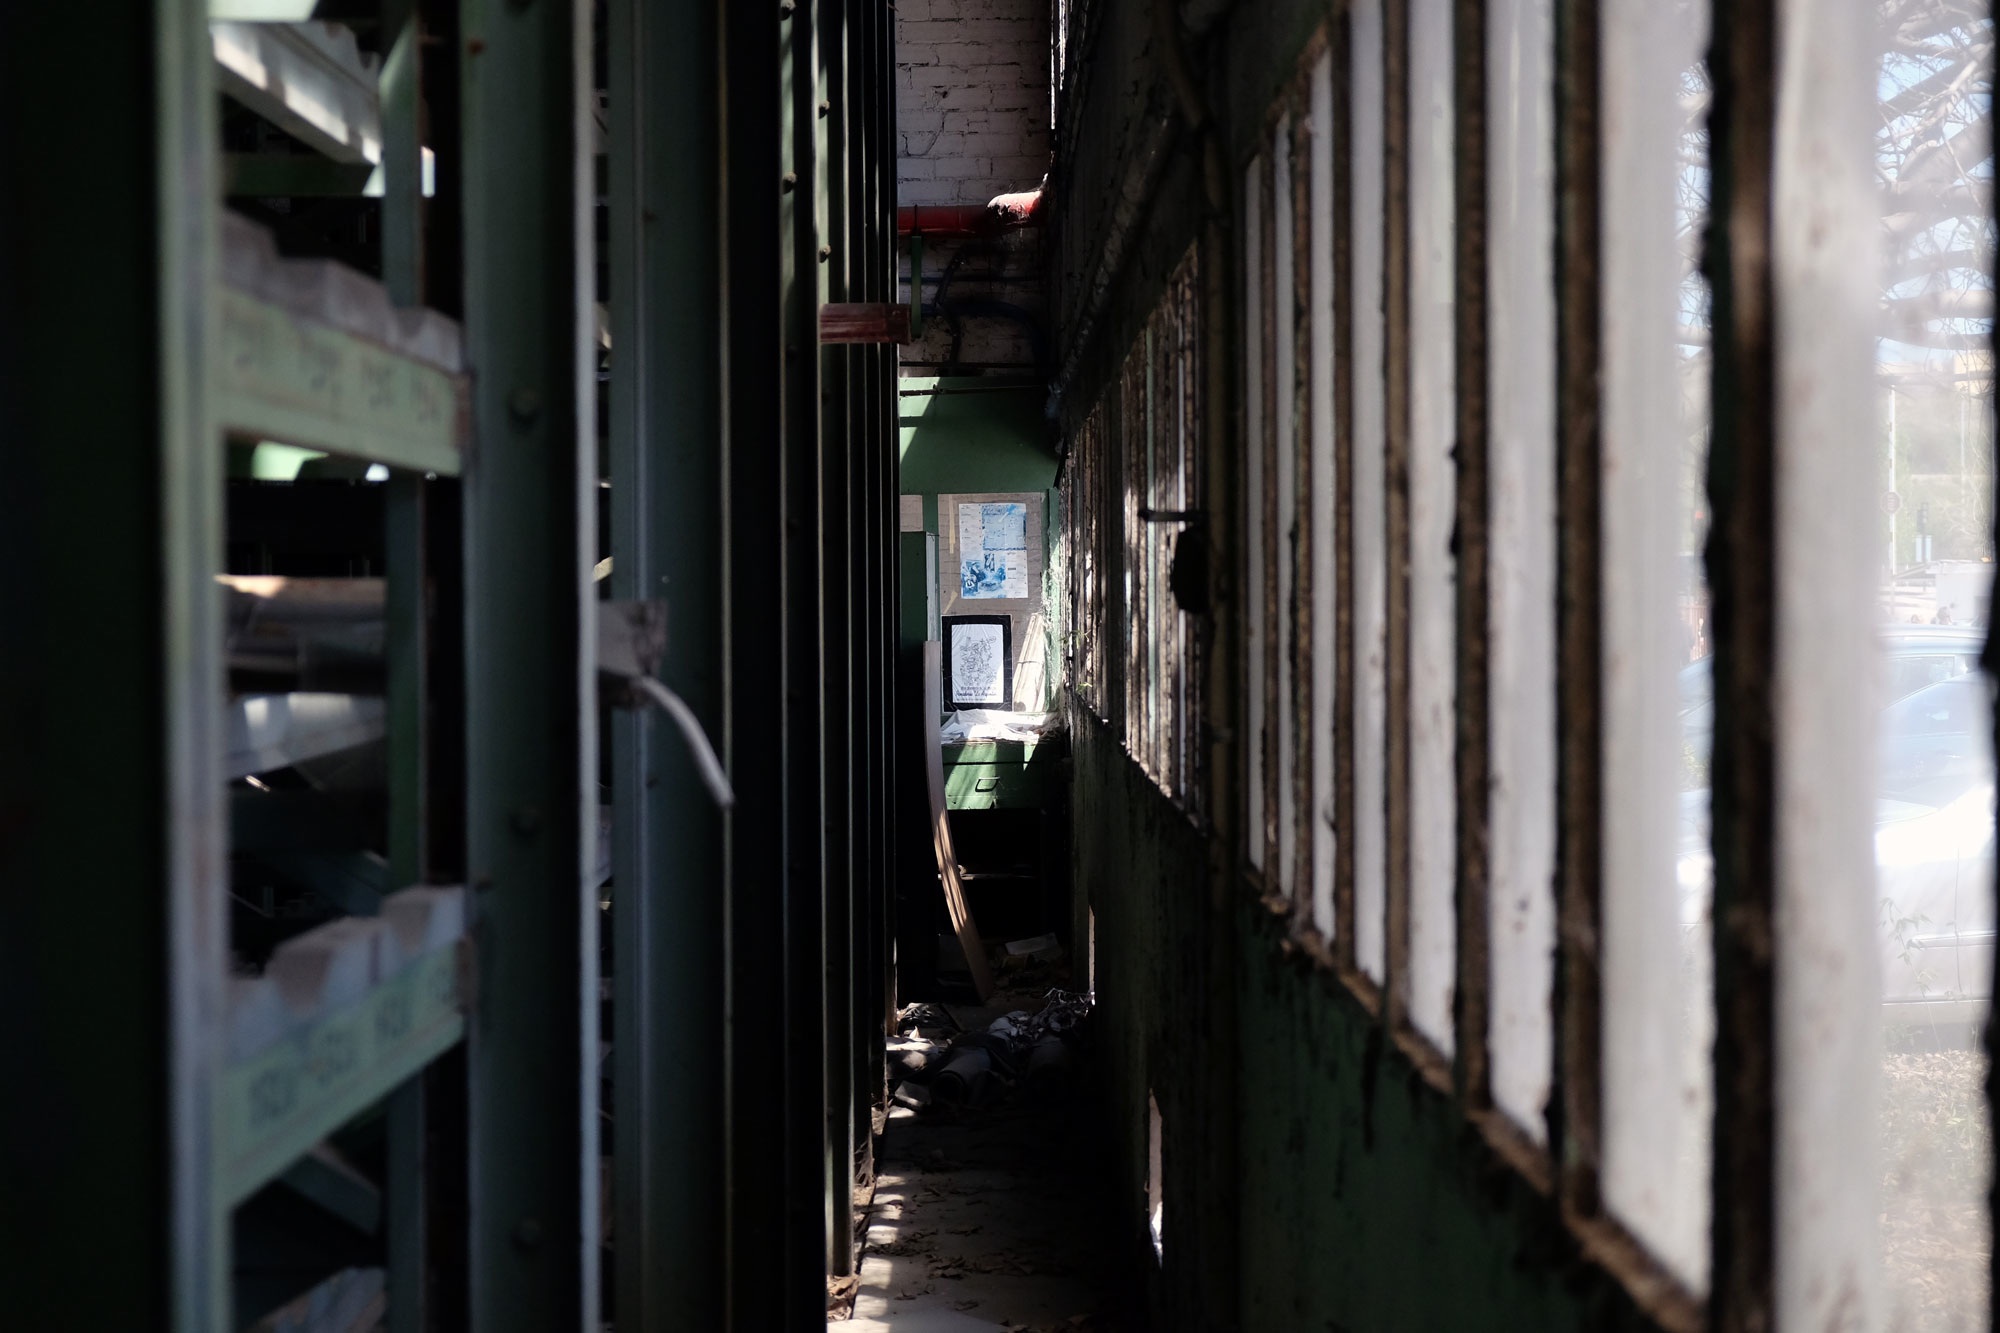
street, alley, transport, public transport, urban area